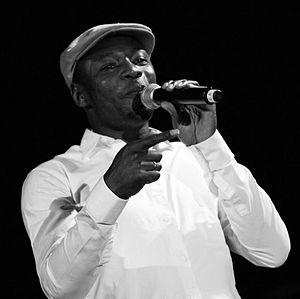
Les Aventures de Rabbi Jacob est une comédie musicale de 2008 mise en scène par Patrick Timsit, adaptée du film Les Aventures de Rabbi Jacob de Gérard Oury, sorti en 1973.
La 10ᵉ cérémonie des Victoires de la musique a lieu le 13 février 1995 au Palais des congrès de Paris. Elle est présentée par Michel Drucker et Nagui.
MC Solaar, ou Claude MC, de son vrai nom Claude Honoré M'Barali, né le 5 mars 1969 à Dakar, au Sénégal, est un rappeur français d'origine tchadienne.
La 7ᵉ cérémonie des Victoires de la musique a lieu le 1ᵉʳ février 1992 au Palais des congrès de Paris. Elle est présentée par Eddy Mitchell, Michel Sardou et Jean-Luc Delarue.
Lucky Luke est une série de bande dessinée belge de western humoristique créée par le dessinateur belge Morris dans l'Almanach 1947, un hors-série du journal Spirou publié en 1946. Morris est aidé, à partir de la neuvième histoire, par plusieurs scénaristes, dont le plus fameux est René Goscinny. Depuis la mort de Morris en 2001, le dessin est assuré par Achdé.
Les Aventures de Rabbi Jacob est un film comique franco-italien sorti en 1973, réalisé par Gérard Oury, sur un scénario de celui-ci et Danièle Thompson, avec la collaboration du rabbin Josy Eisenberg, et de Roberto de Leonardis. Il marque la quatrième et dernière collaboration entre Gérard Oury et Louis de Funès, dont les ennuis de santé ne permettent pas la réalisation de leur projet suivant, Le Crocodile.